Move Your Body (Marshall Jefferson song)

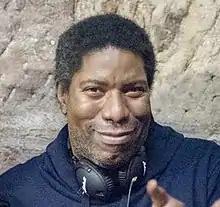
Marshall Jefferson in 2013. Jefferson produced and composed the song under his alias of "Virgo".

In 1985, Marshall Jefferson worked at a post office and went to a music store with his friend who was a guitarist. Jefferson was a fan of rock music, specifically noting bands such as Black Sabbath, Led Zeppelin and Deep Purple, stating he "bought the records with every penny [he had]." as well as attending the Music Box club in Chicago. At the store, a salesperson came up to him and showed him the Yamaha 284 synthesizer telling him it could play it like a professional keyboard player even if you never had lessons. Jefferson received a line of credit from his work and not only bought the sequencer along with a keyboard, drum machine and a mixer which totalled up to around $9,000. Jefferson took the equipment home and wrote his first song two days later. This equipment would also be used for making "Move Your Body".